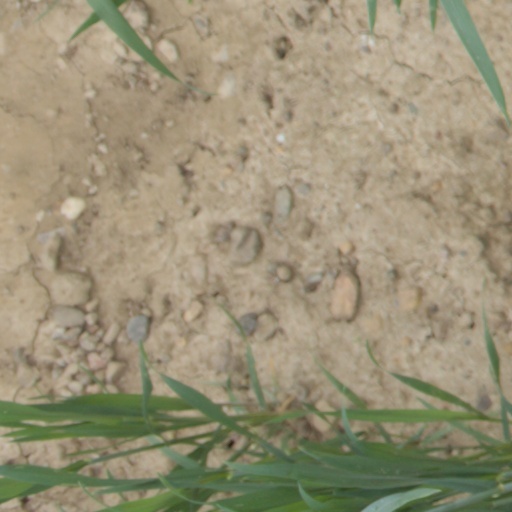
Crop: wheat